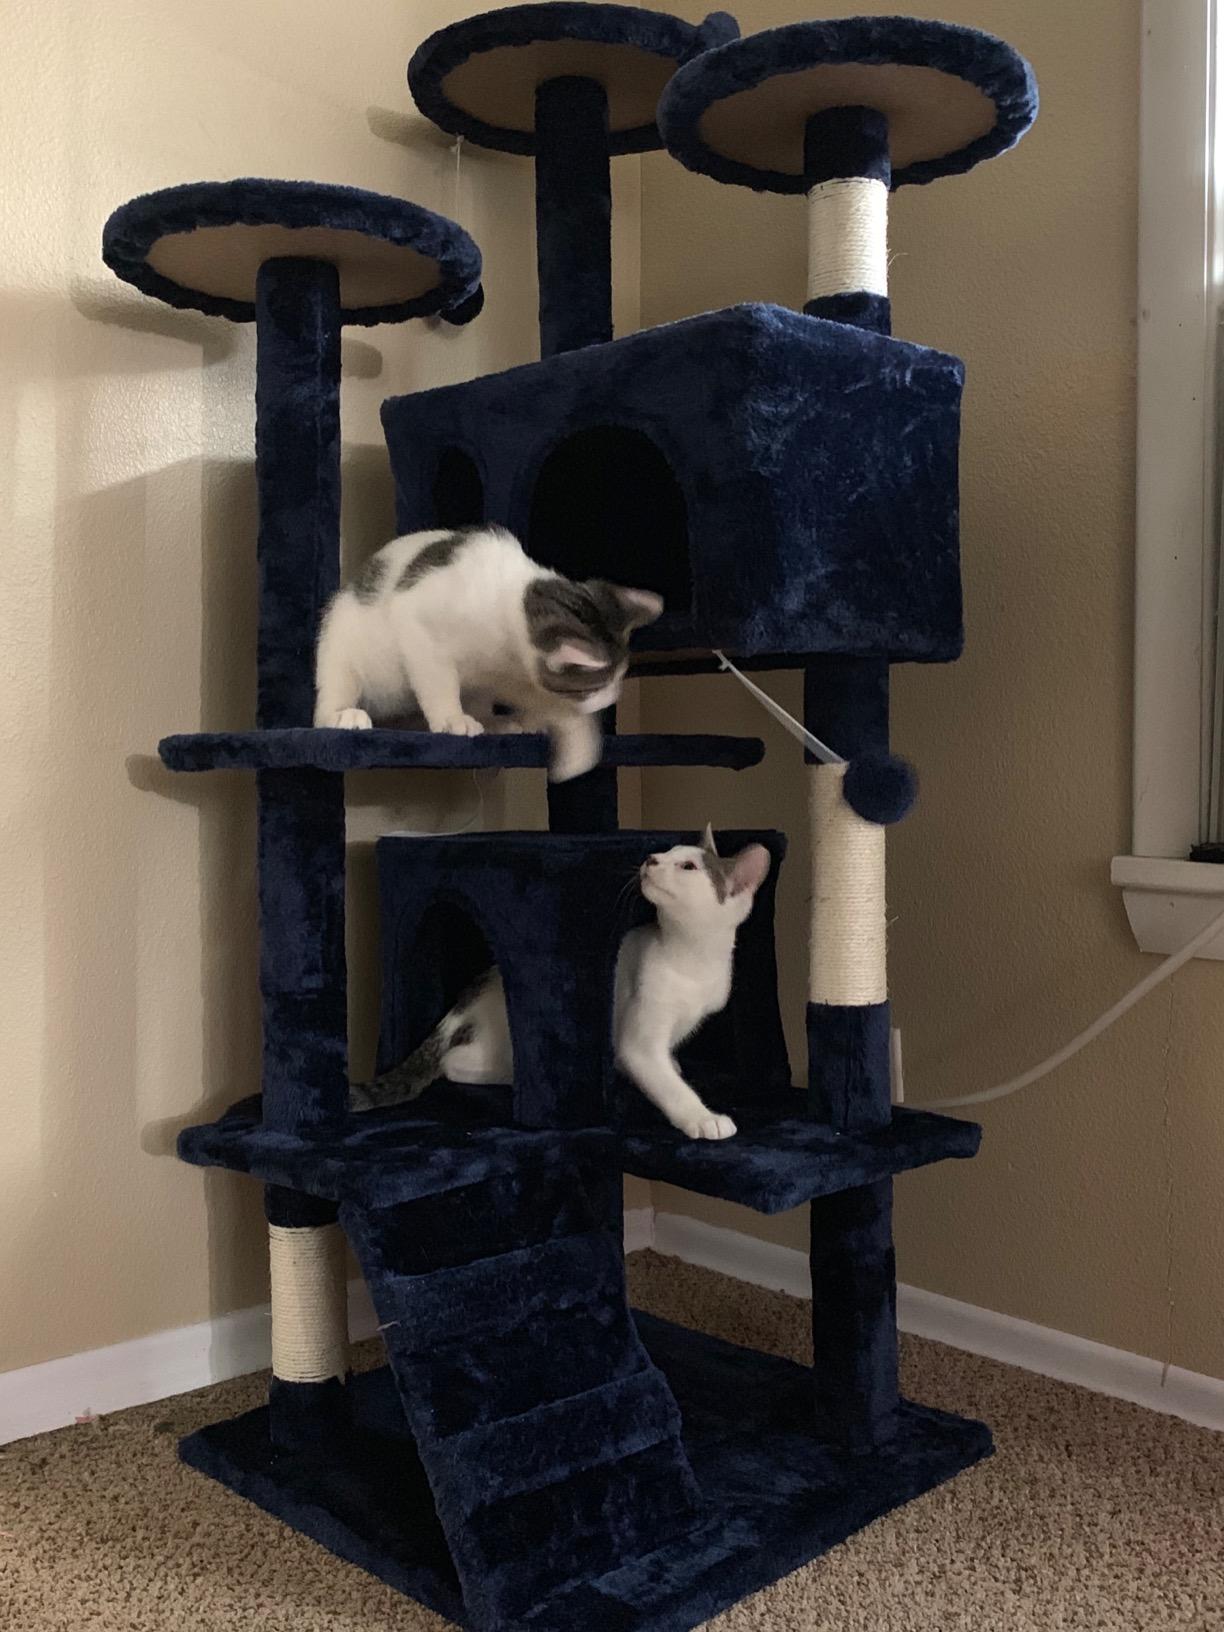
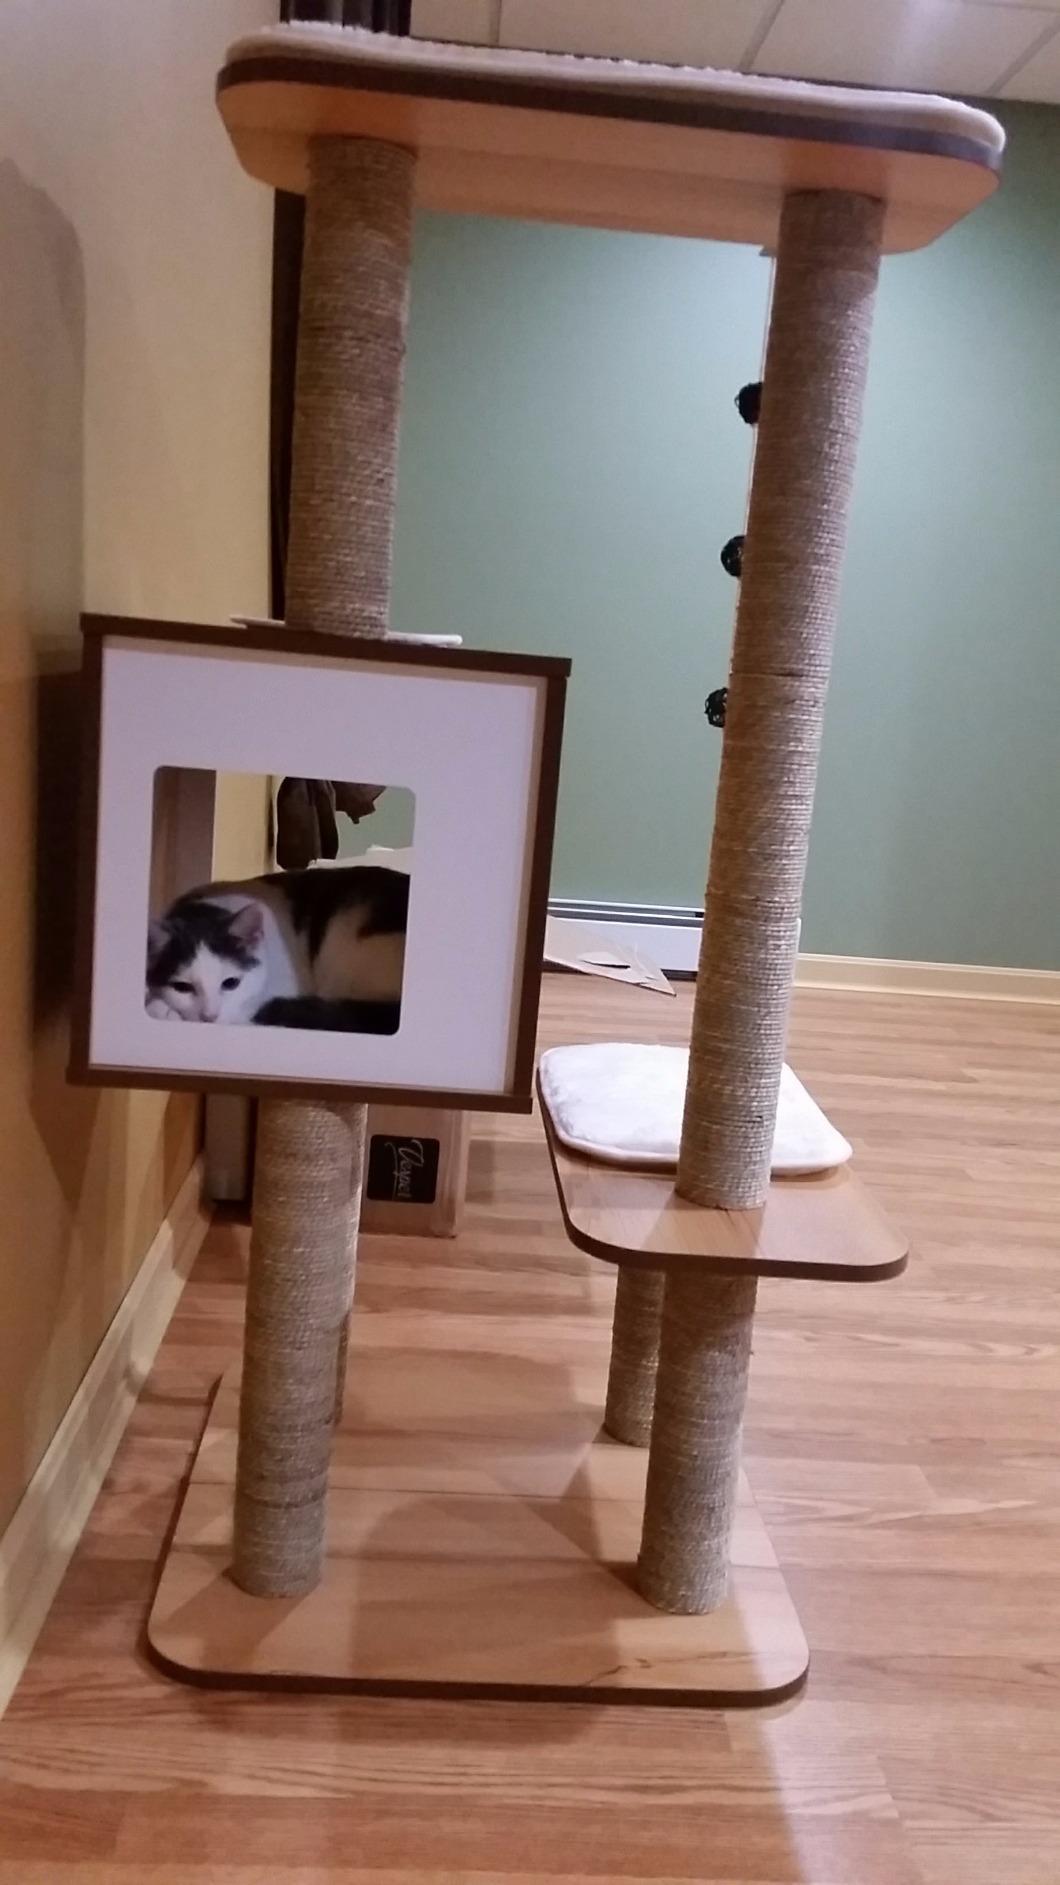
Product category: items_cat tree
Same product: no